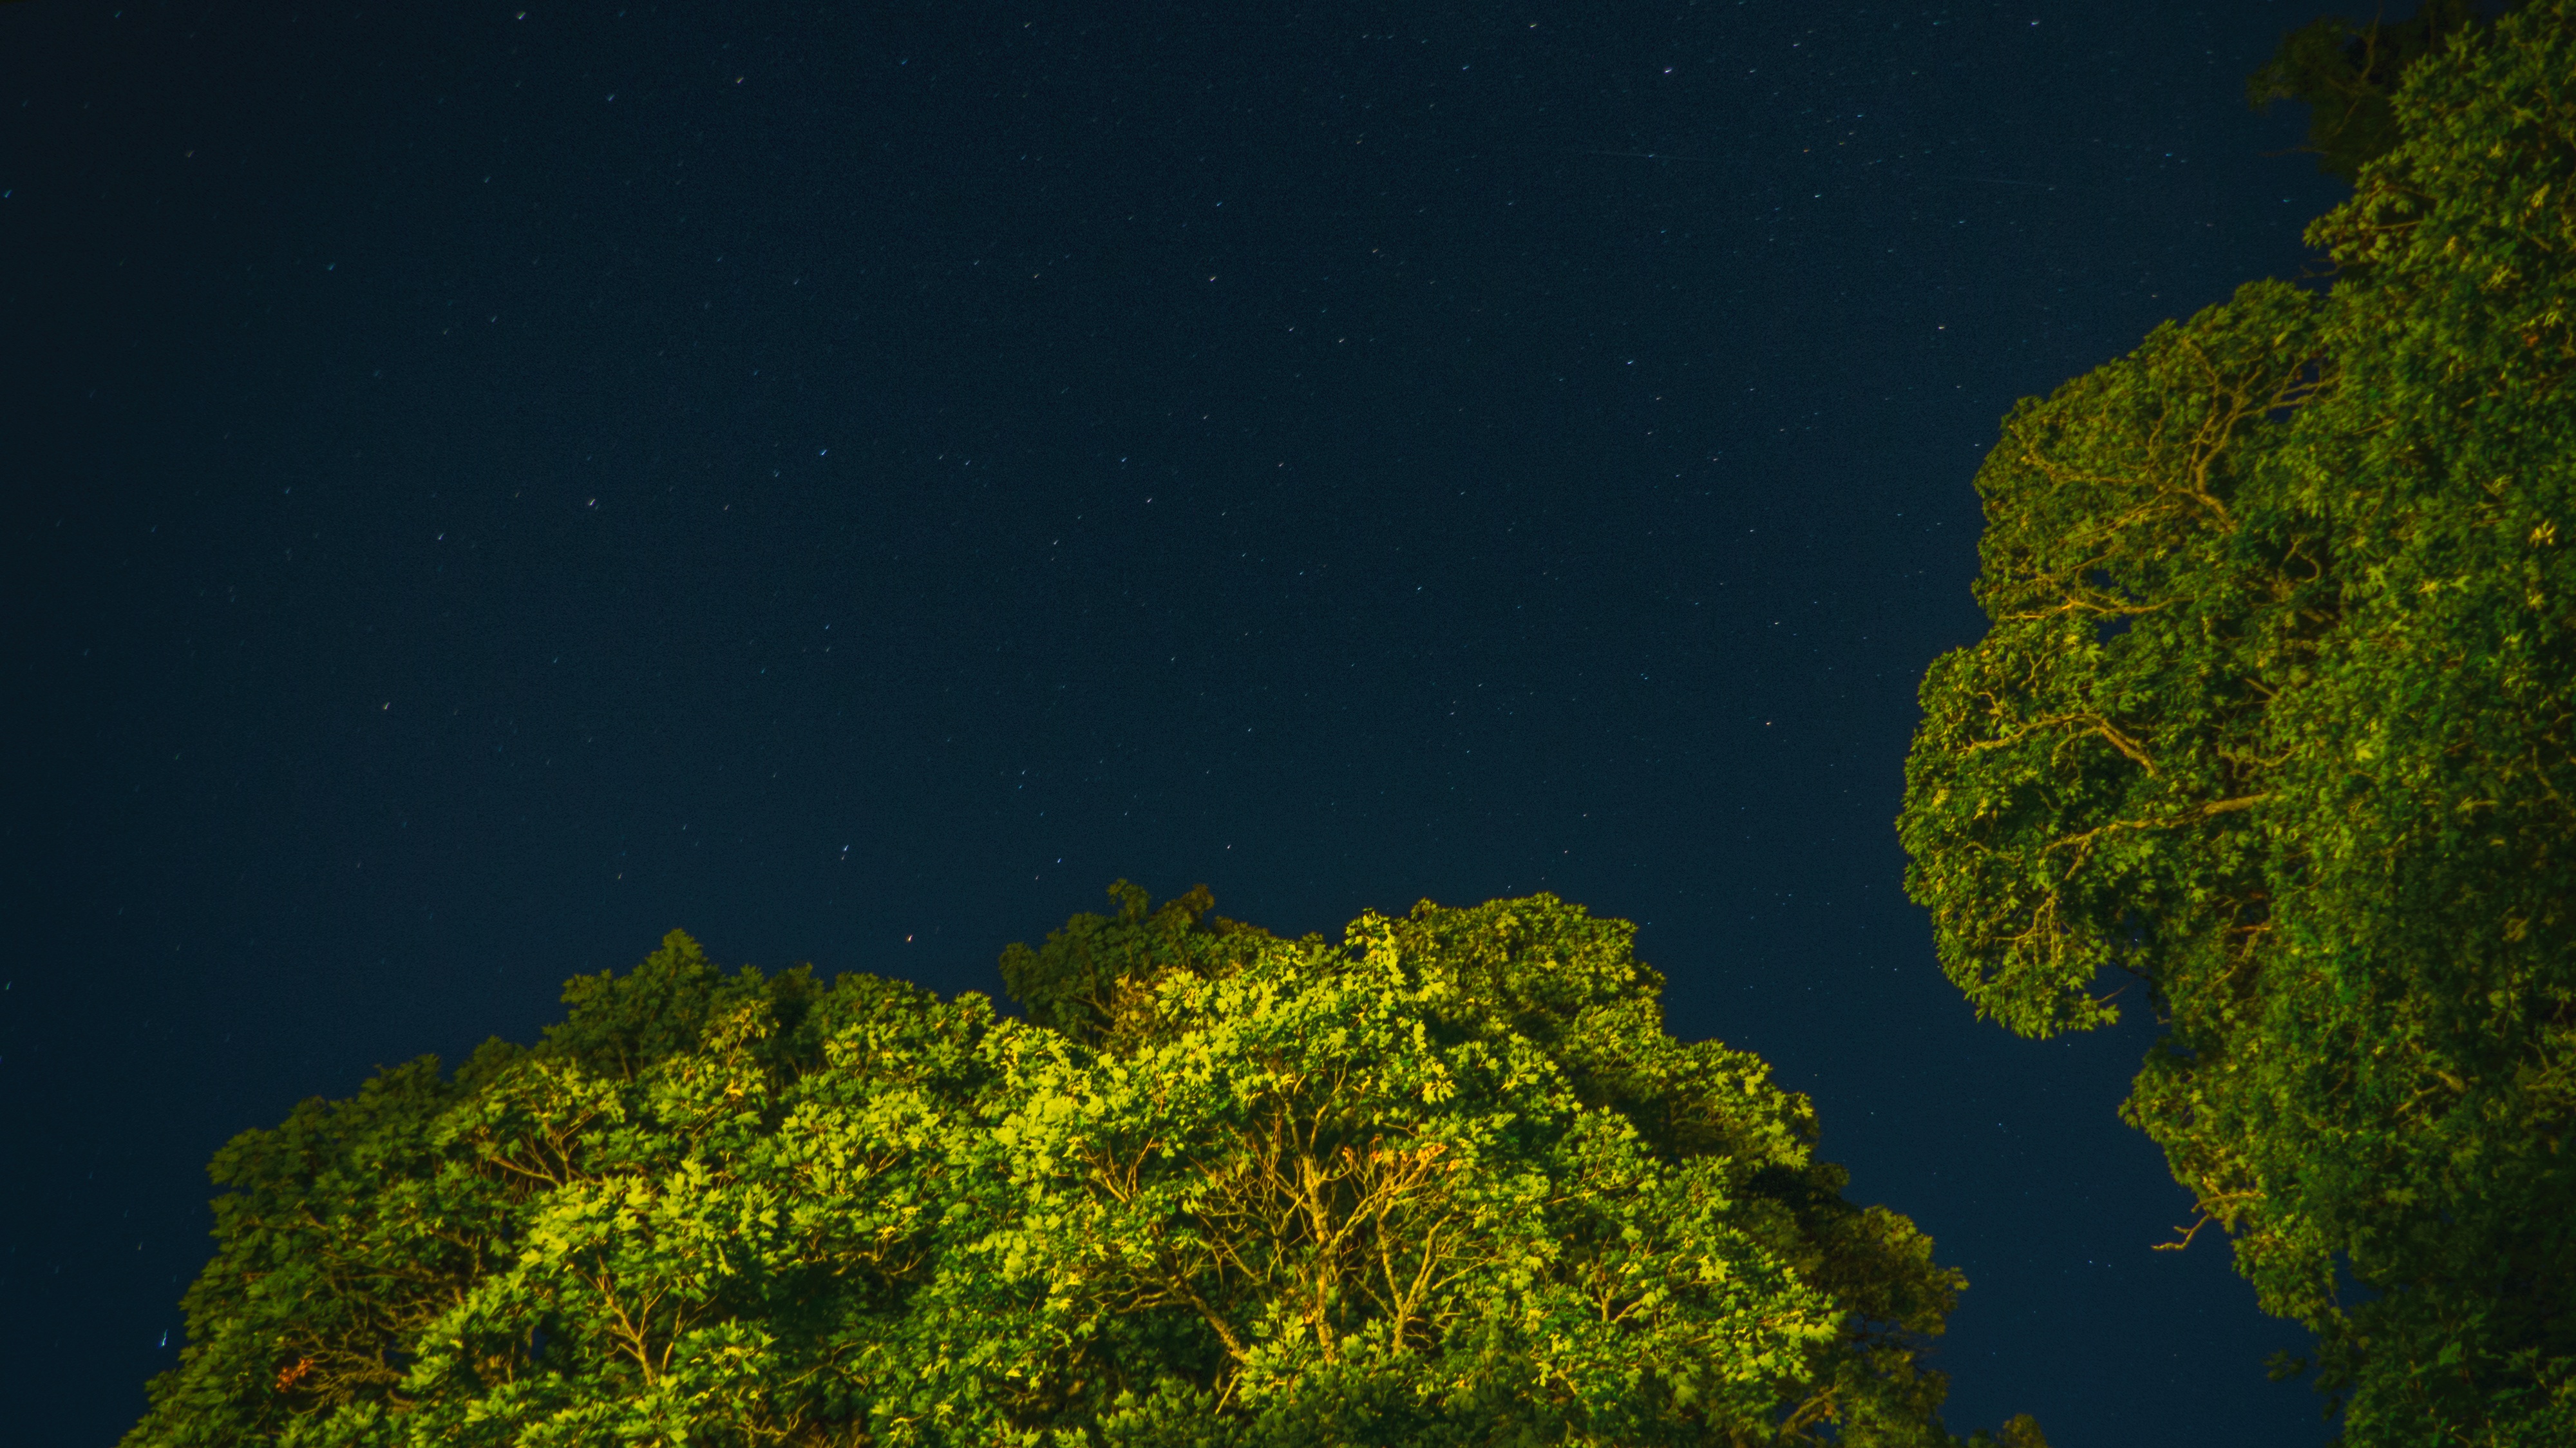
sea, tree, forest, sky, night, sunlight, reflection, moonlight, habitat, aerial photography, astronomical object, natural environment, atmosphere of earth